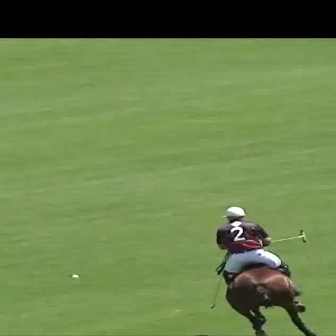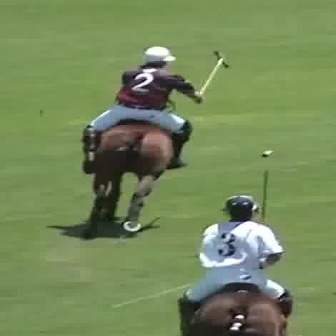
  Please identify the target specified by the bounding box [214,206,304,296] in the first image and locate it in the second image. Return the coordinates in [x_min,y_min,x_max,y_max] format.
Answer: [78,46,202,170]